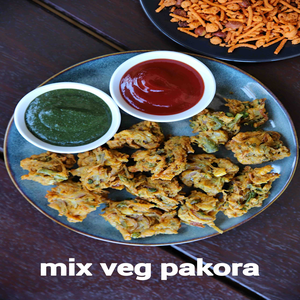
Dish: pakora